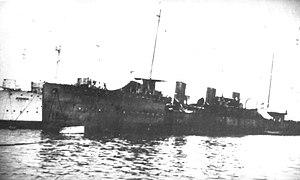
La flotte de l’Armée blanche fut le dernier vestige de la flotte de la mer Noire de la Marine impériale de Russie. Créée en 1920, elle cessa d’exister en 1924. Cette escadre du mouvement blanc combattit lors de la guerre civile russe, elle est également connue sous le nom d'Escadre russe.